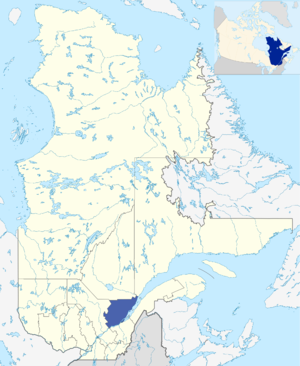
Carte de localisation de la région de la Capitale-Nationale (Québec - Canada).